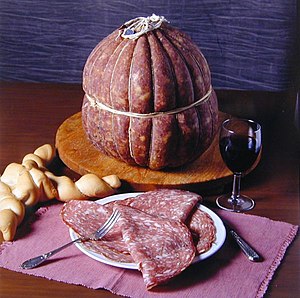
Det litauiske køkken / Hyldevarer / Brød
Litauisk skilandis
Det litauiske køkken anvender produkter der passer til det kølige og fugtige nordlige klima: byg, kartofler, rug, roer, kål, bær og svampe, som dyrkes lokalt, og mejeriprodukter der er en af landets specialiteter. Da Litauen deler klima og landbrugstradition med Østeuropa, har det litauiske køkken meget til fælles med det polske, ukrainske og russiske køkken, og har nogle fællestræk med ungarsk, rumænsk, og georgisk køkkener samt ashkenazer køkkenet. Men det har sine egne særlige kendetegn, som er opstået af en række påvirkninger under landets lange og vanskelige historie.